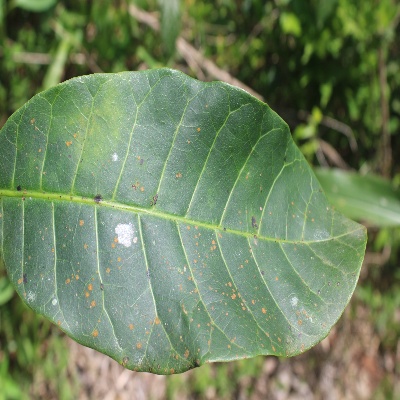
Crop: Cashew
Condition: red rust